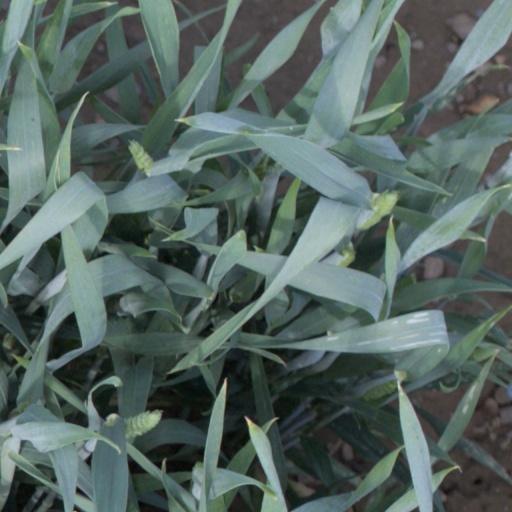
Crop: wheat